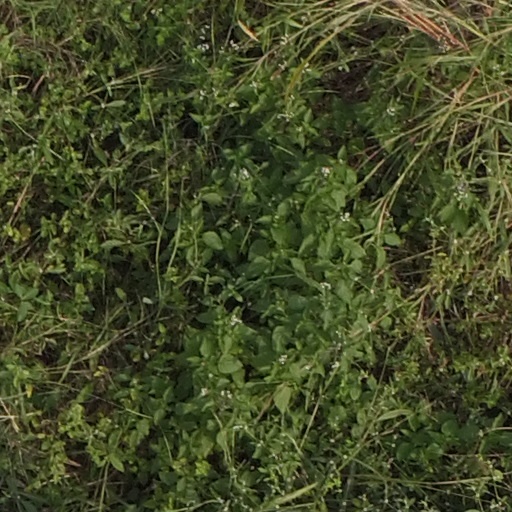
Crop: maize; corn